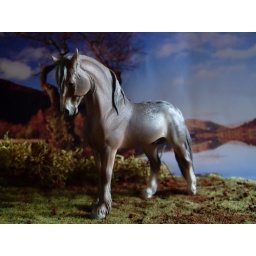
Sarah Rose's Hadrian painted a blanket appaloosa by Denise Gimmario (USA) shown as an appaloosa cross pony